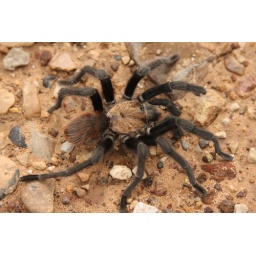
We found this guy walking on the road near Gore, Oklahoma